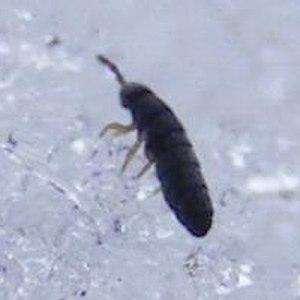
Hypogastrura nivicola est une espèce de collemboles de la famille des Hypogastruridae.